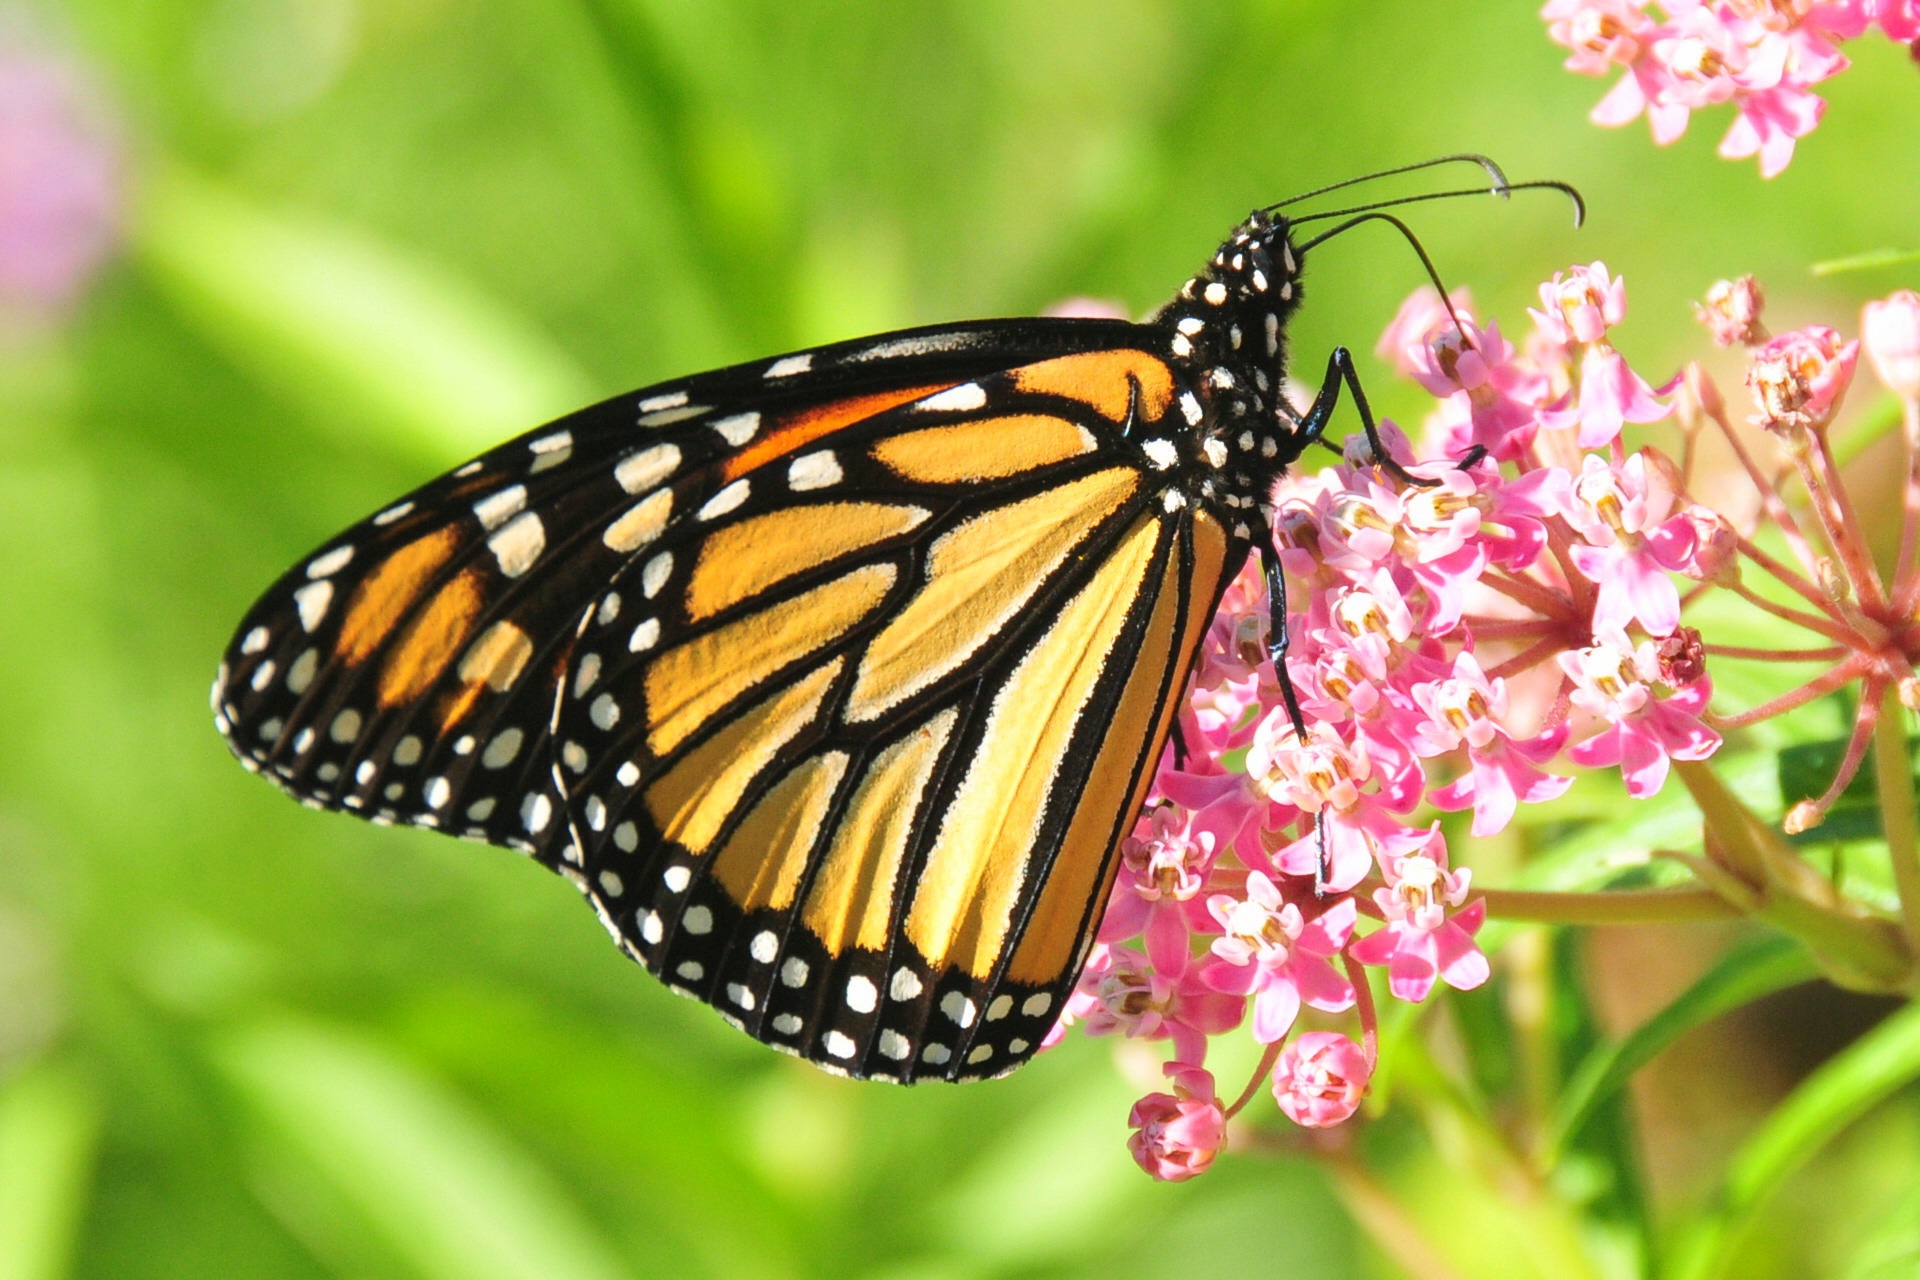
nature, blossom, flower, bloom, orange, insect, macro, butterfly, colorful, fauna, invertebrate, monarch butterfly, wings, nectar, macro photography, arthropod, pollinator, moths and butterflies, lycaenid, brush footed butterfly, colias